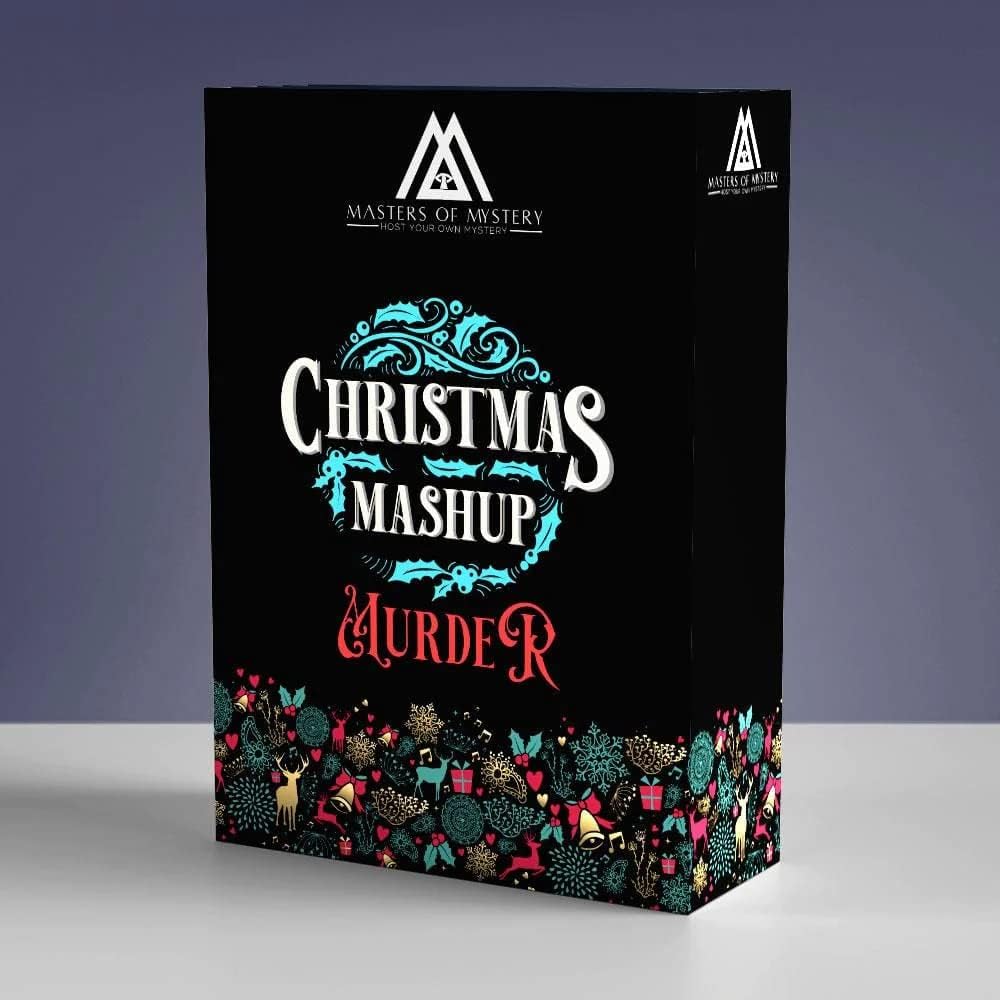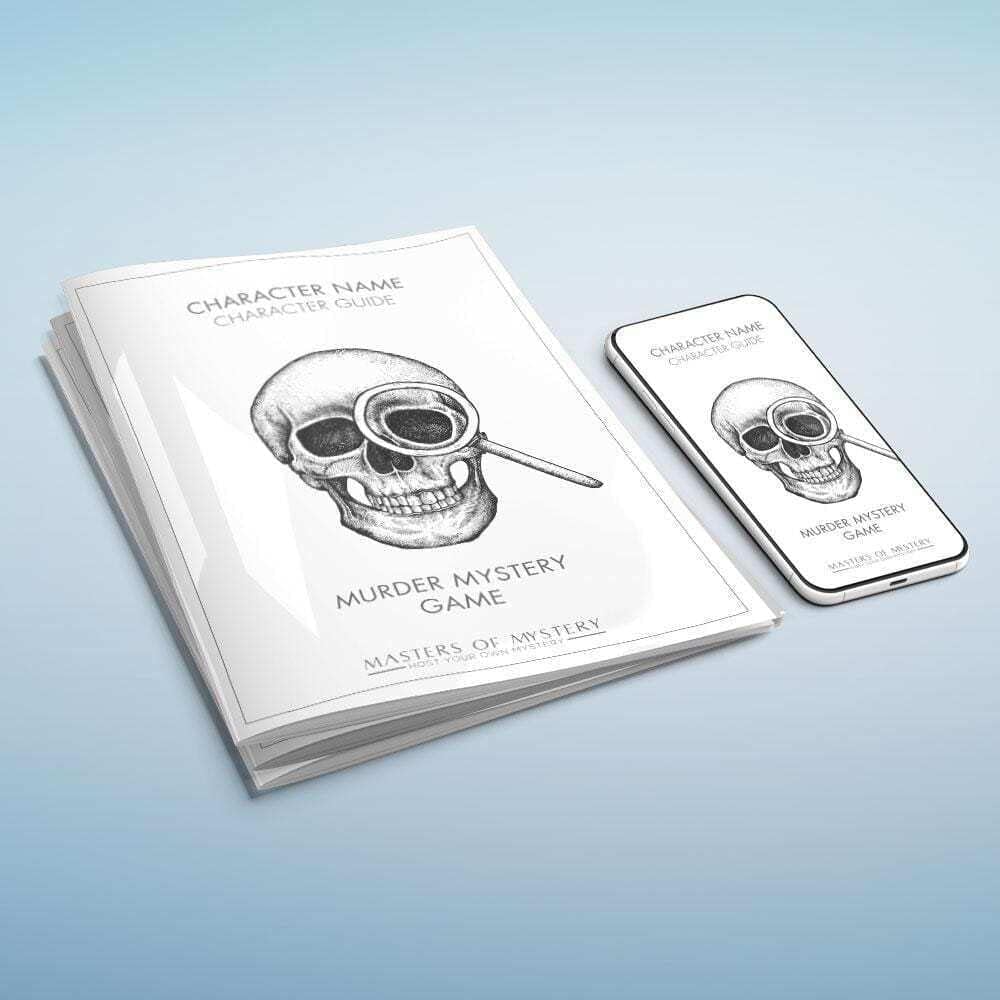
Christmas Murder Mystery Host Your Own Party Game Kit | USB Version with Digital/Printable Files English 4-20 Players
Category: Toys & Games
Host your own In Real Life or Virtual Murder Mystery game night with the ultimate Christmas themed murder mystery game kit. Let all of your favourite Christmas characters come to life for a thrilling murder mystery perfect for the festive season. The host your own Christmas murder mystery kit is perfect for a winter night in with family, a dinner party game with friends or a team building Christmas party for colleagues. Simply download the Christmas mystery game materials immediately after purchase, invite your friends and enjoy a night of laughs, festive cheer and mystery. Trailer Murder Mystery Plot The holidays can be stressful for all of us—but they’re especially hard on the people who reenact a Christmas story every year for our entertainment. So good old Ebenezer Scrooge has started a “Holiday Derangement Syndrome” therapy group for characters from pop culture to get together and talk about their feelings. Scrooge decides to act as therapist himself, since he knows all about the mixed feelings Christmas can bring. He is leading characters like the Grunch, the Sugar Plum Fairy and Shawn McClane through a discussion of what Christmas means to them when the lights suddenly go out. There is a strange gurgling sound in the darkness, and when the lights come back on—Scrooge is dead with a sprig of holly through his heart! Was he killed by someone who was concerned about the secrets he knew? Someone who was scared of the direction the discussion was taking? Or maybe it was—YOU! Game Details Murder Mystery Game Title : A Christmas Mash-Up Murder Crime : Murder Game Play: Random Murderer (Can be played multiple times) Character Genders : Multiple Gender Neutral, Male & Female Characters Difficulty: Light Hearted &a
Features: Host Your Own Murder Mystery Party - This murder mystery game kit has everything you need to host your very own murder mystery party. With instructions allowing you to play over Zoom or In-Real life you can ensure a great nigh with friends, family & loved ones. | Play In Real-Life or Virtually Over Zoom - The game has 2 different modes allowing you to choose whether you want to play In Real-Life or virtually over platforms like Zoom or Skype. | The Host Can Play - Our games come with detective recordings & scripts so the host can play along without spoiling the game or play the detective themselves. | Replayable - As the murderer is randomly selected on the night you don’t need to worry about no shows whilst also ensuring the game can be replayed again with a different outcome.